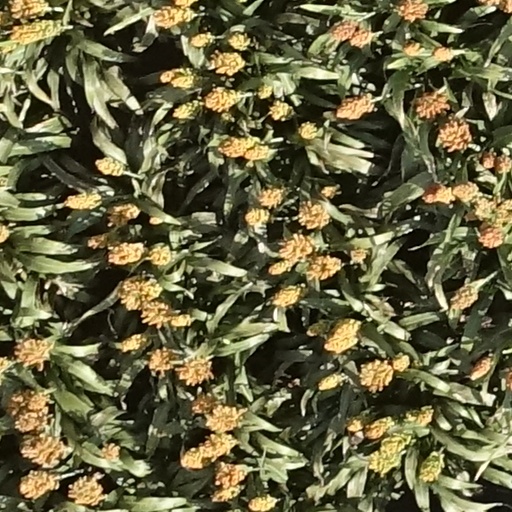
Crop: sorghum